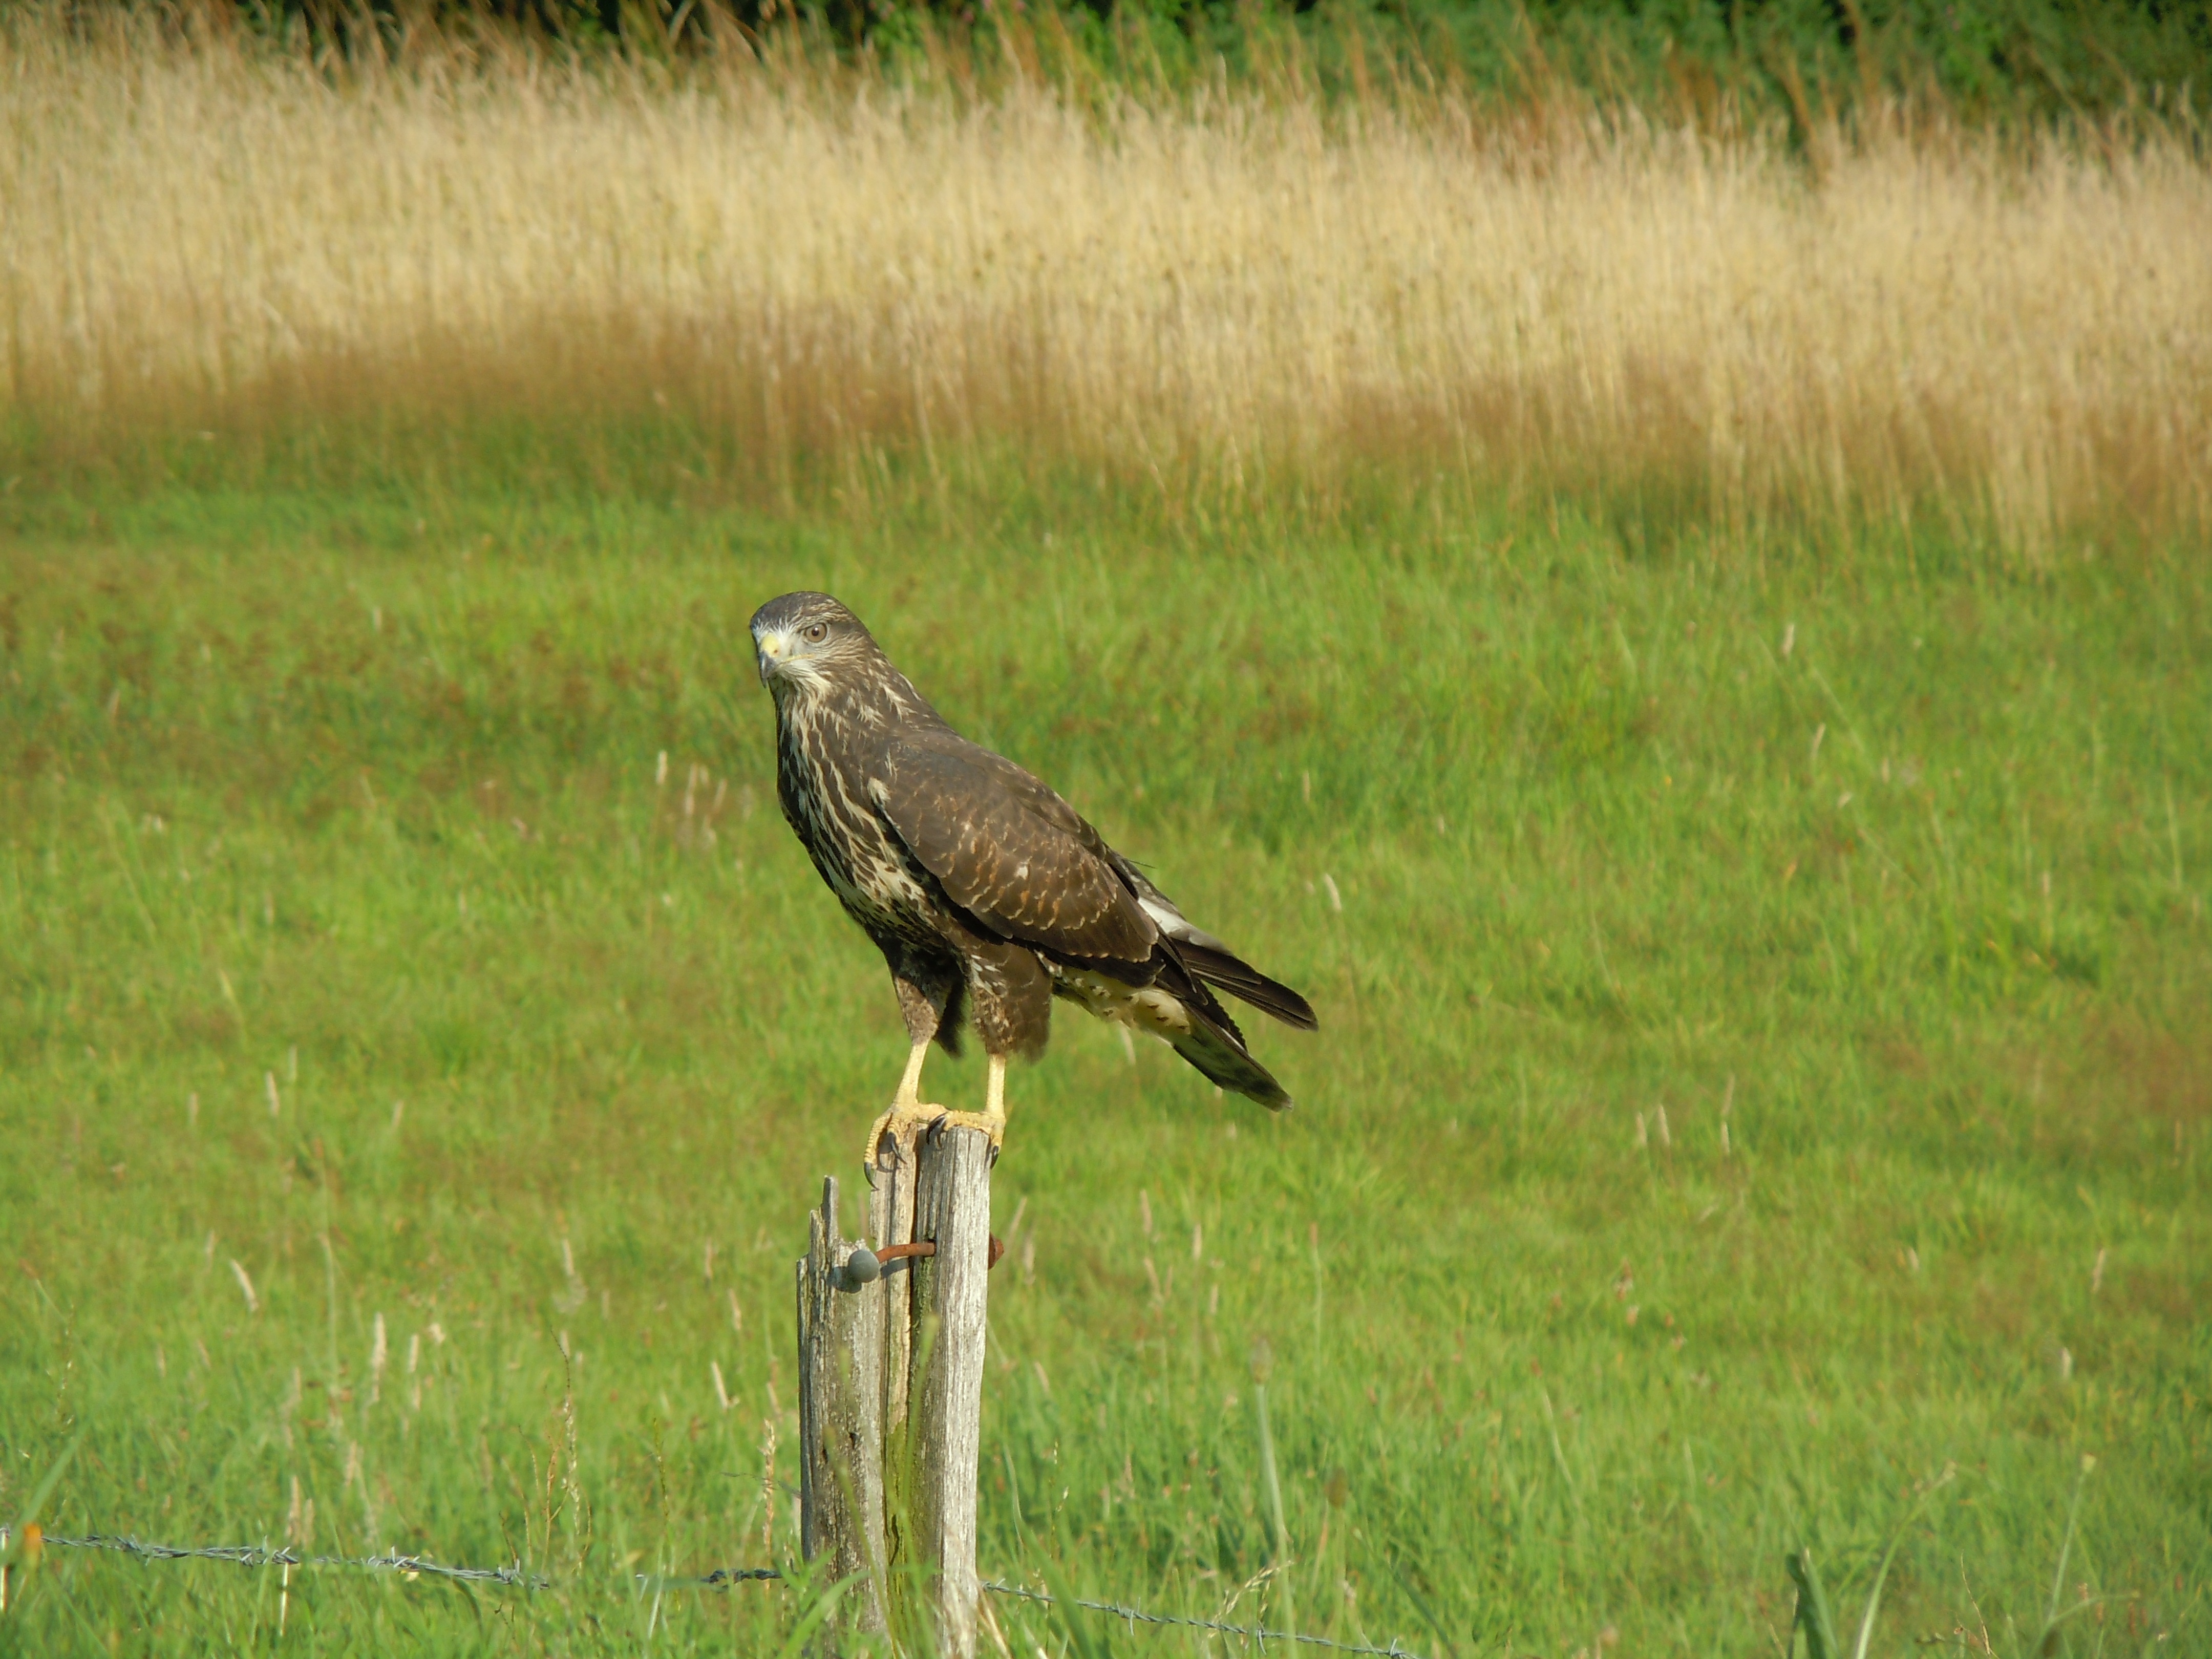
bird, prairie, wildlife, beak, fauna, bird of prey, vertebrate, common buzzard